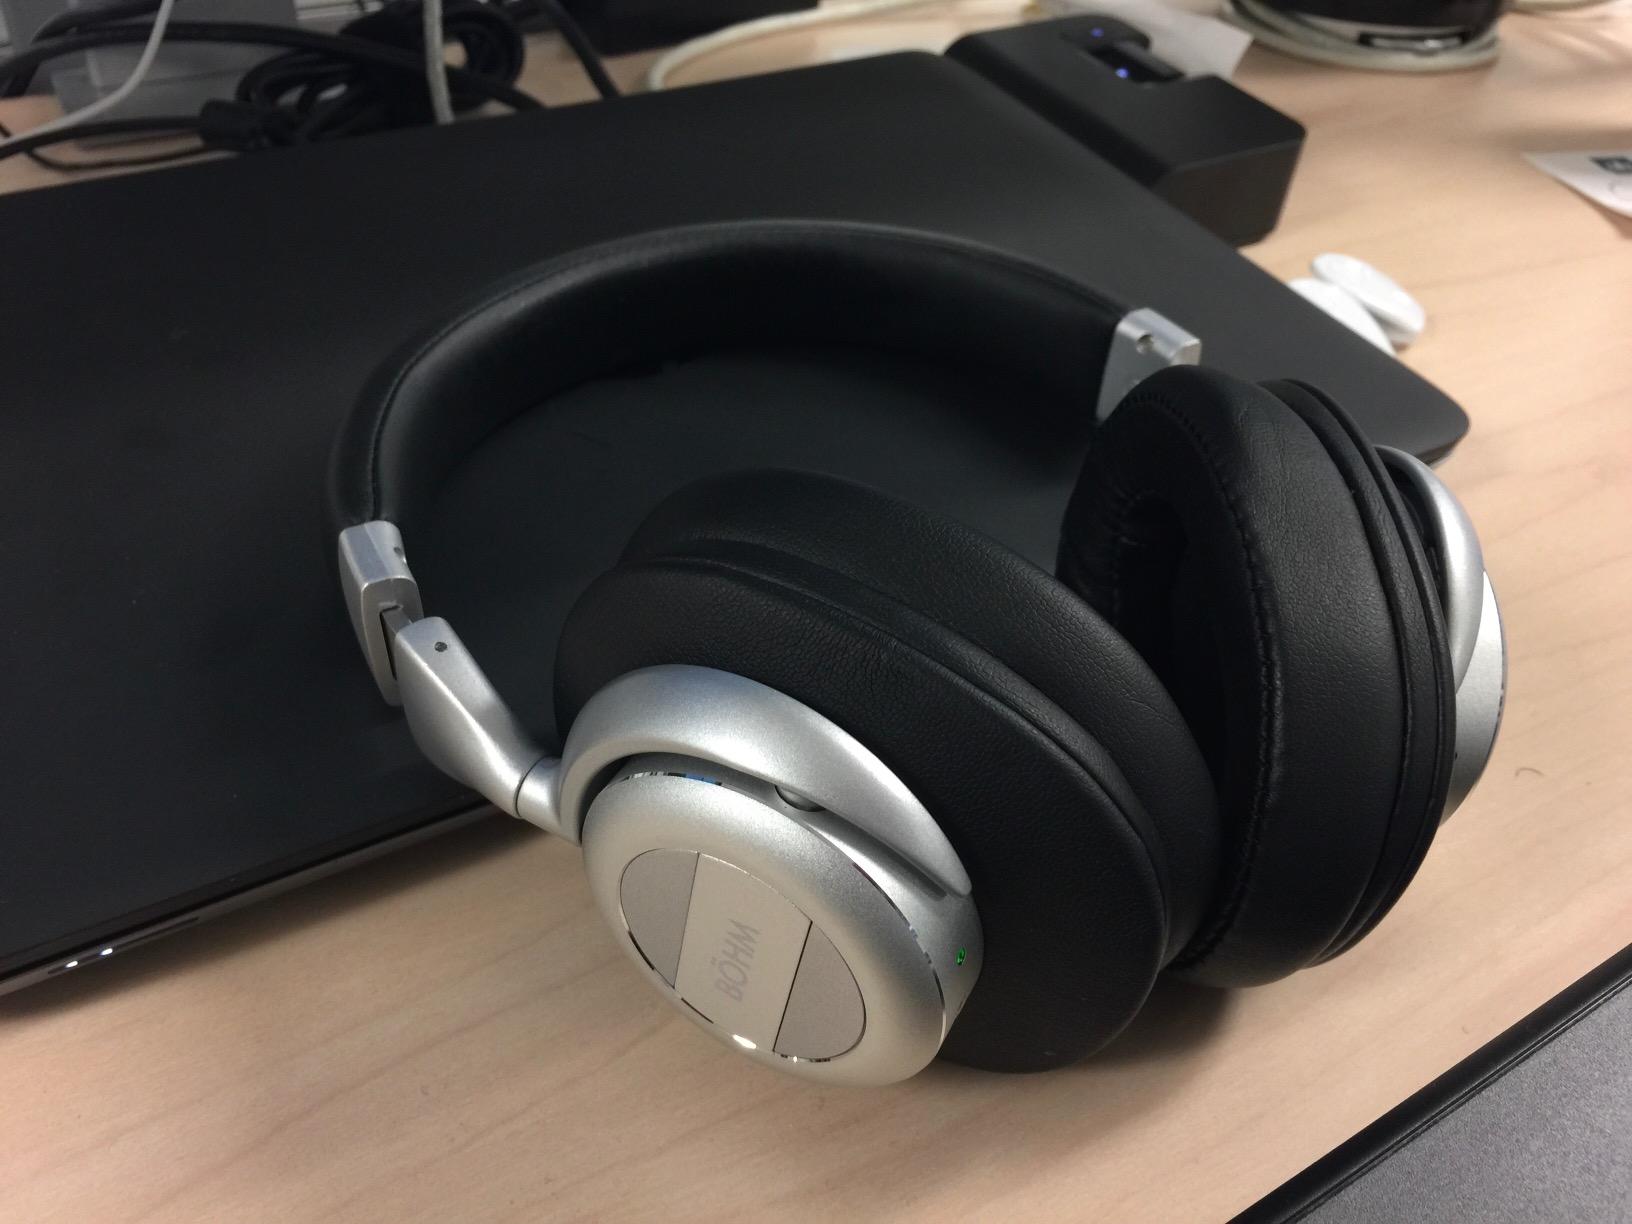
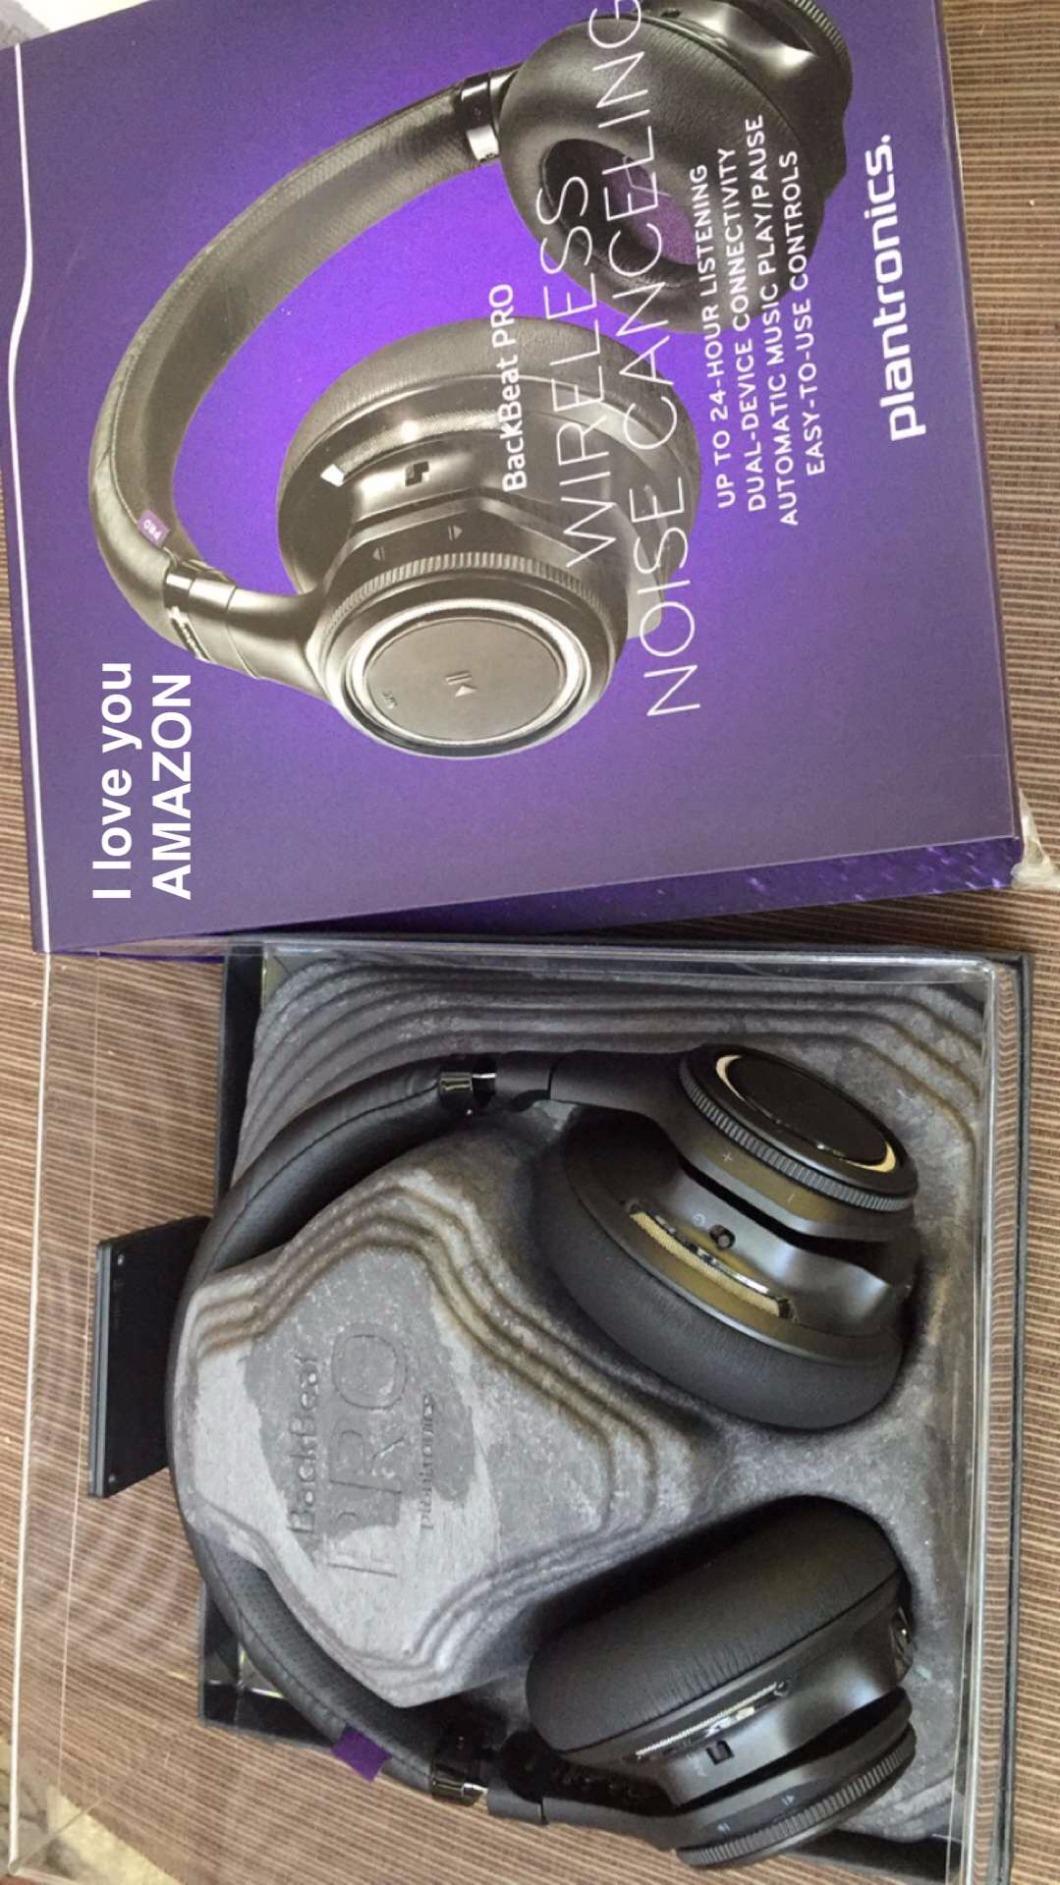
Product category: headphones
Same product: no